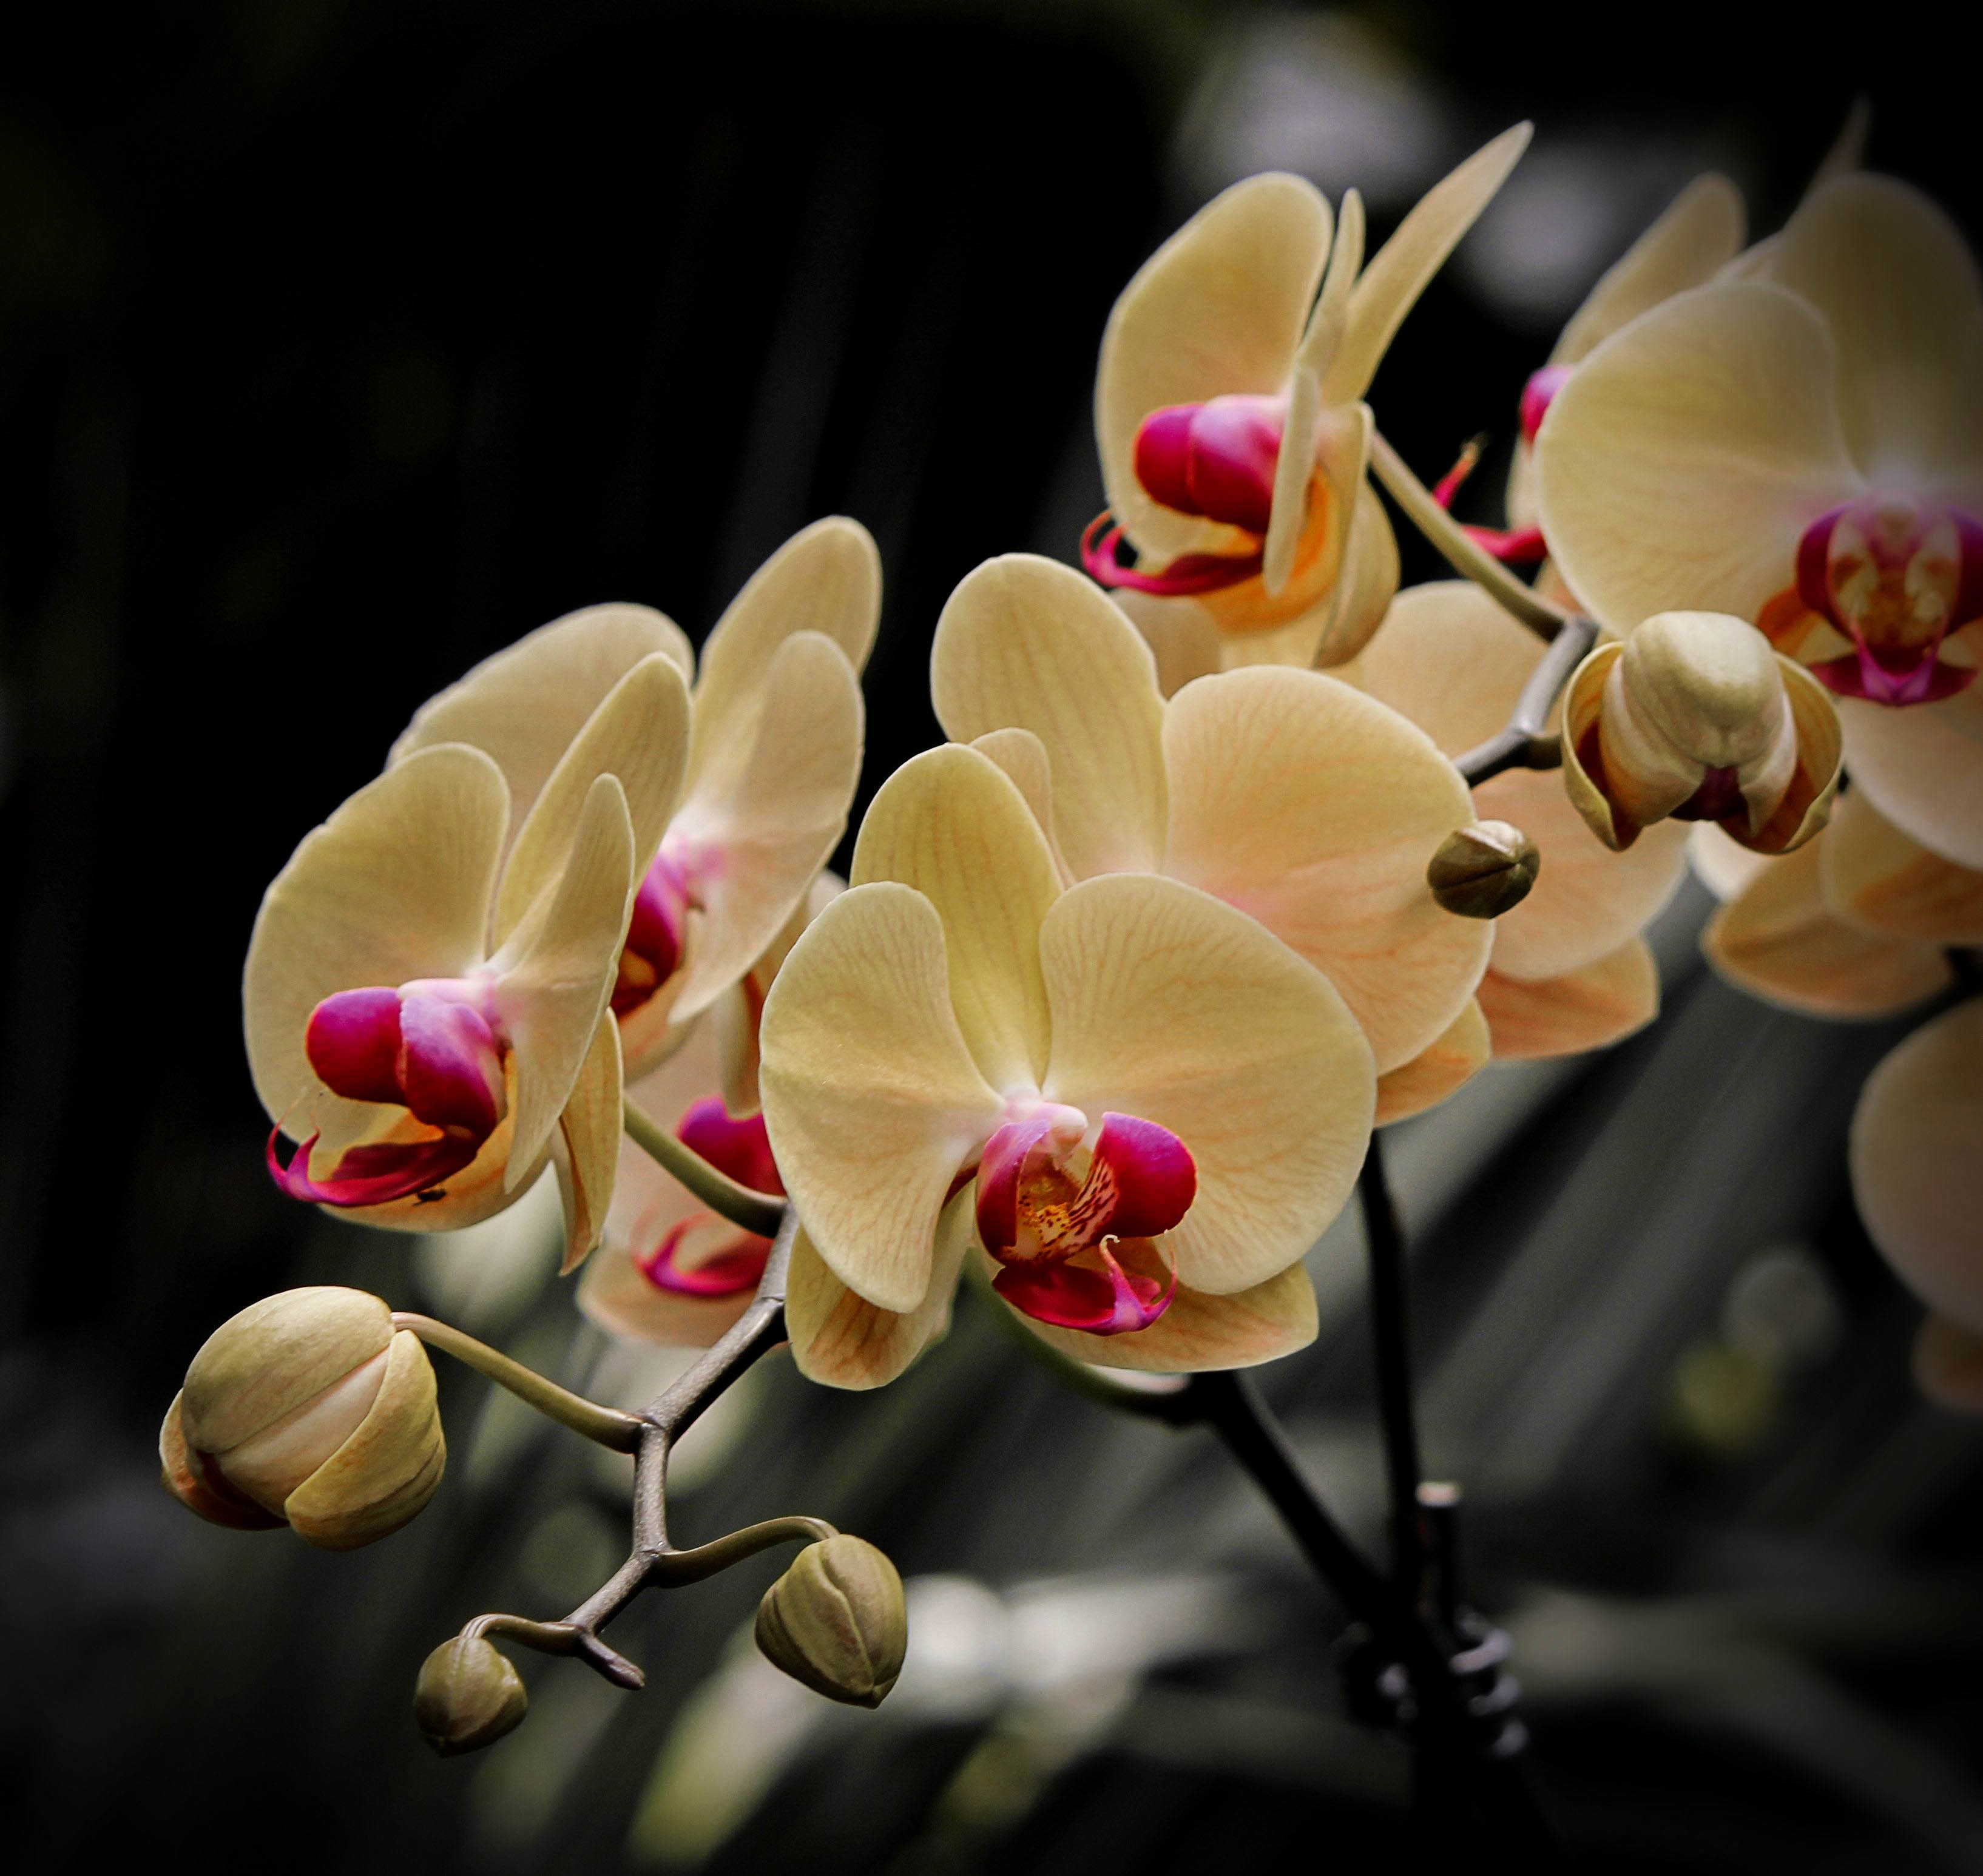
blossom, plant, photography, flower, petal, bloom, botany, yellow, flora, cream, orchid, flowers, close up, buds, floristry, phalaenopsis, macro photography, flowering plant, dendrobium, land plant, moth orchid